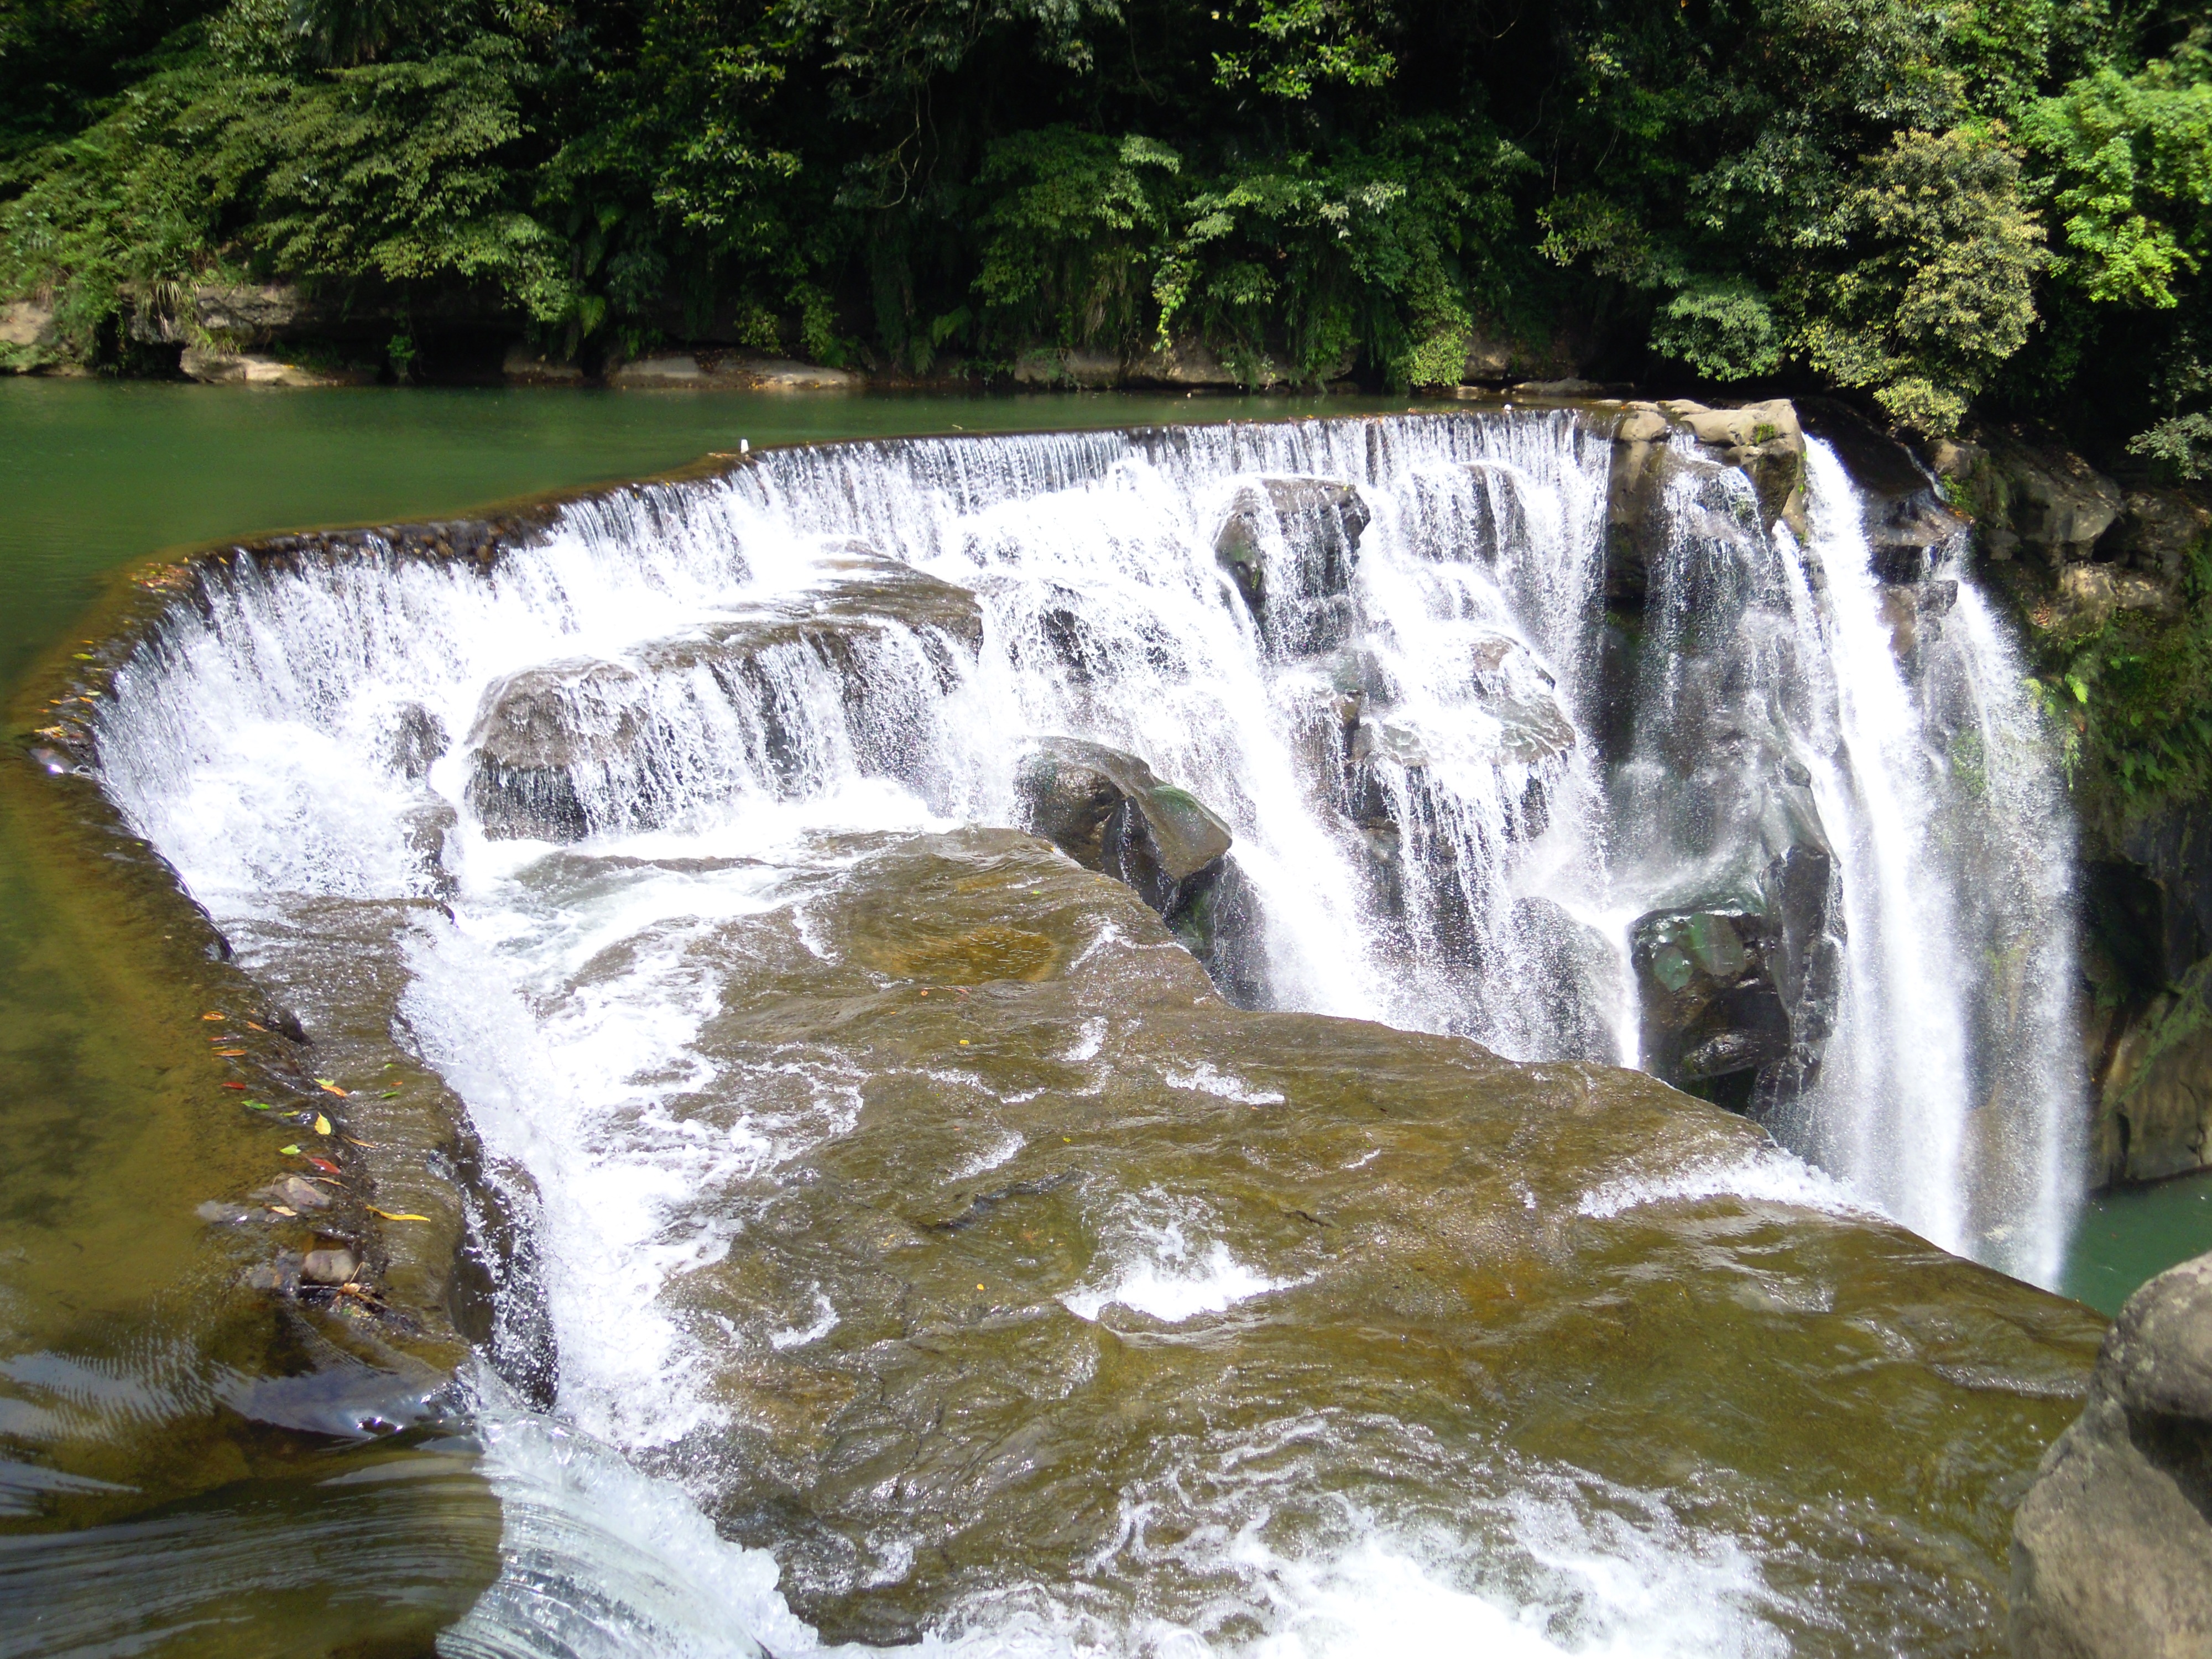
water, waterfall, river, stream, rapid, body of water, falls, wasserfall, taiwan, water feature, watercourse, shifen waterfall, pinghsi